Alborada (TV series)

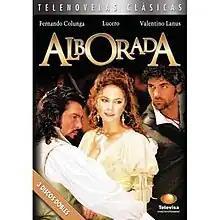
Lucero, Fernando Colunga and Valentino Lanús

Alborada (English: "The Dawning") is a Mexican telenovela produced by Carla Estrada for Televisa in 2005. It is a historical drama set in colonial Panama and Mexico a few years before the Mexican Independence from Spain.